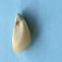
Maize quality: Good